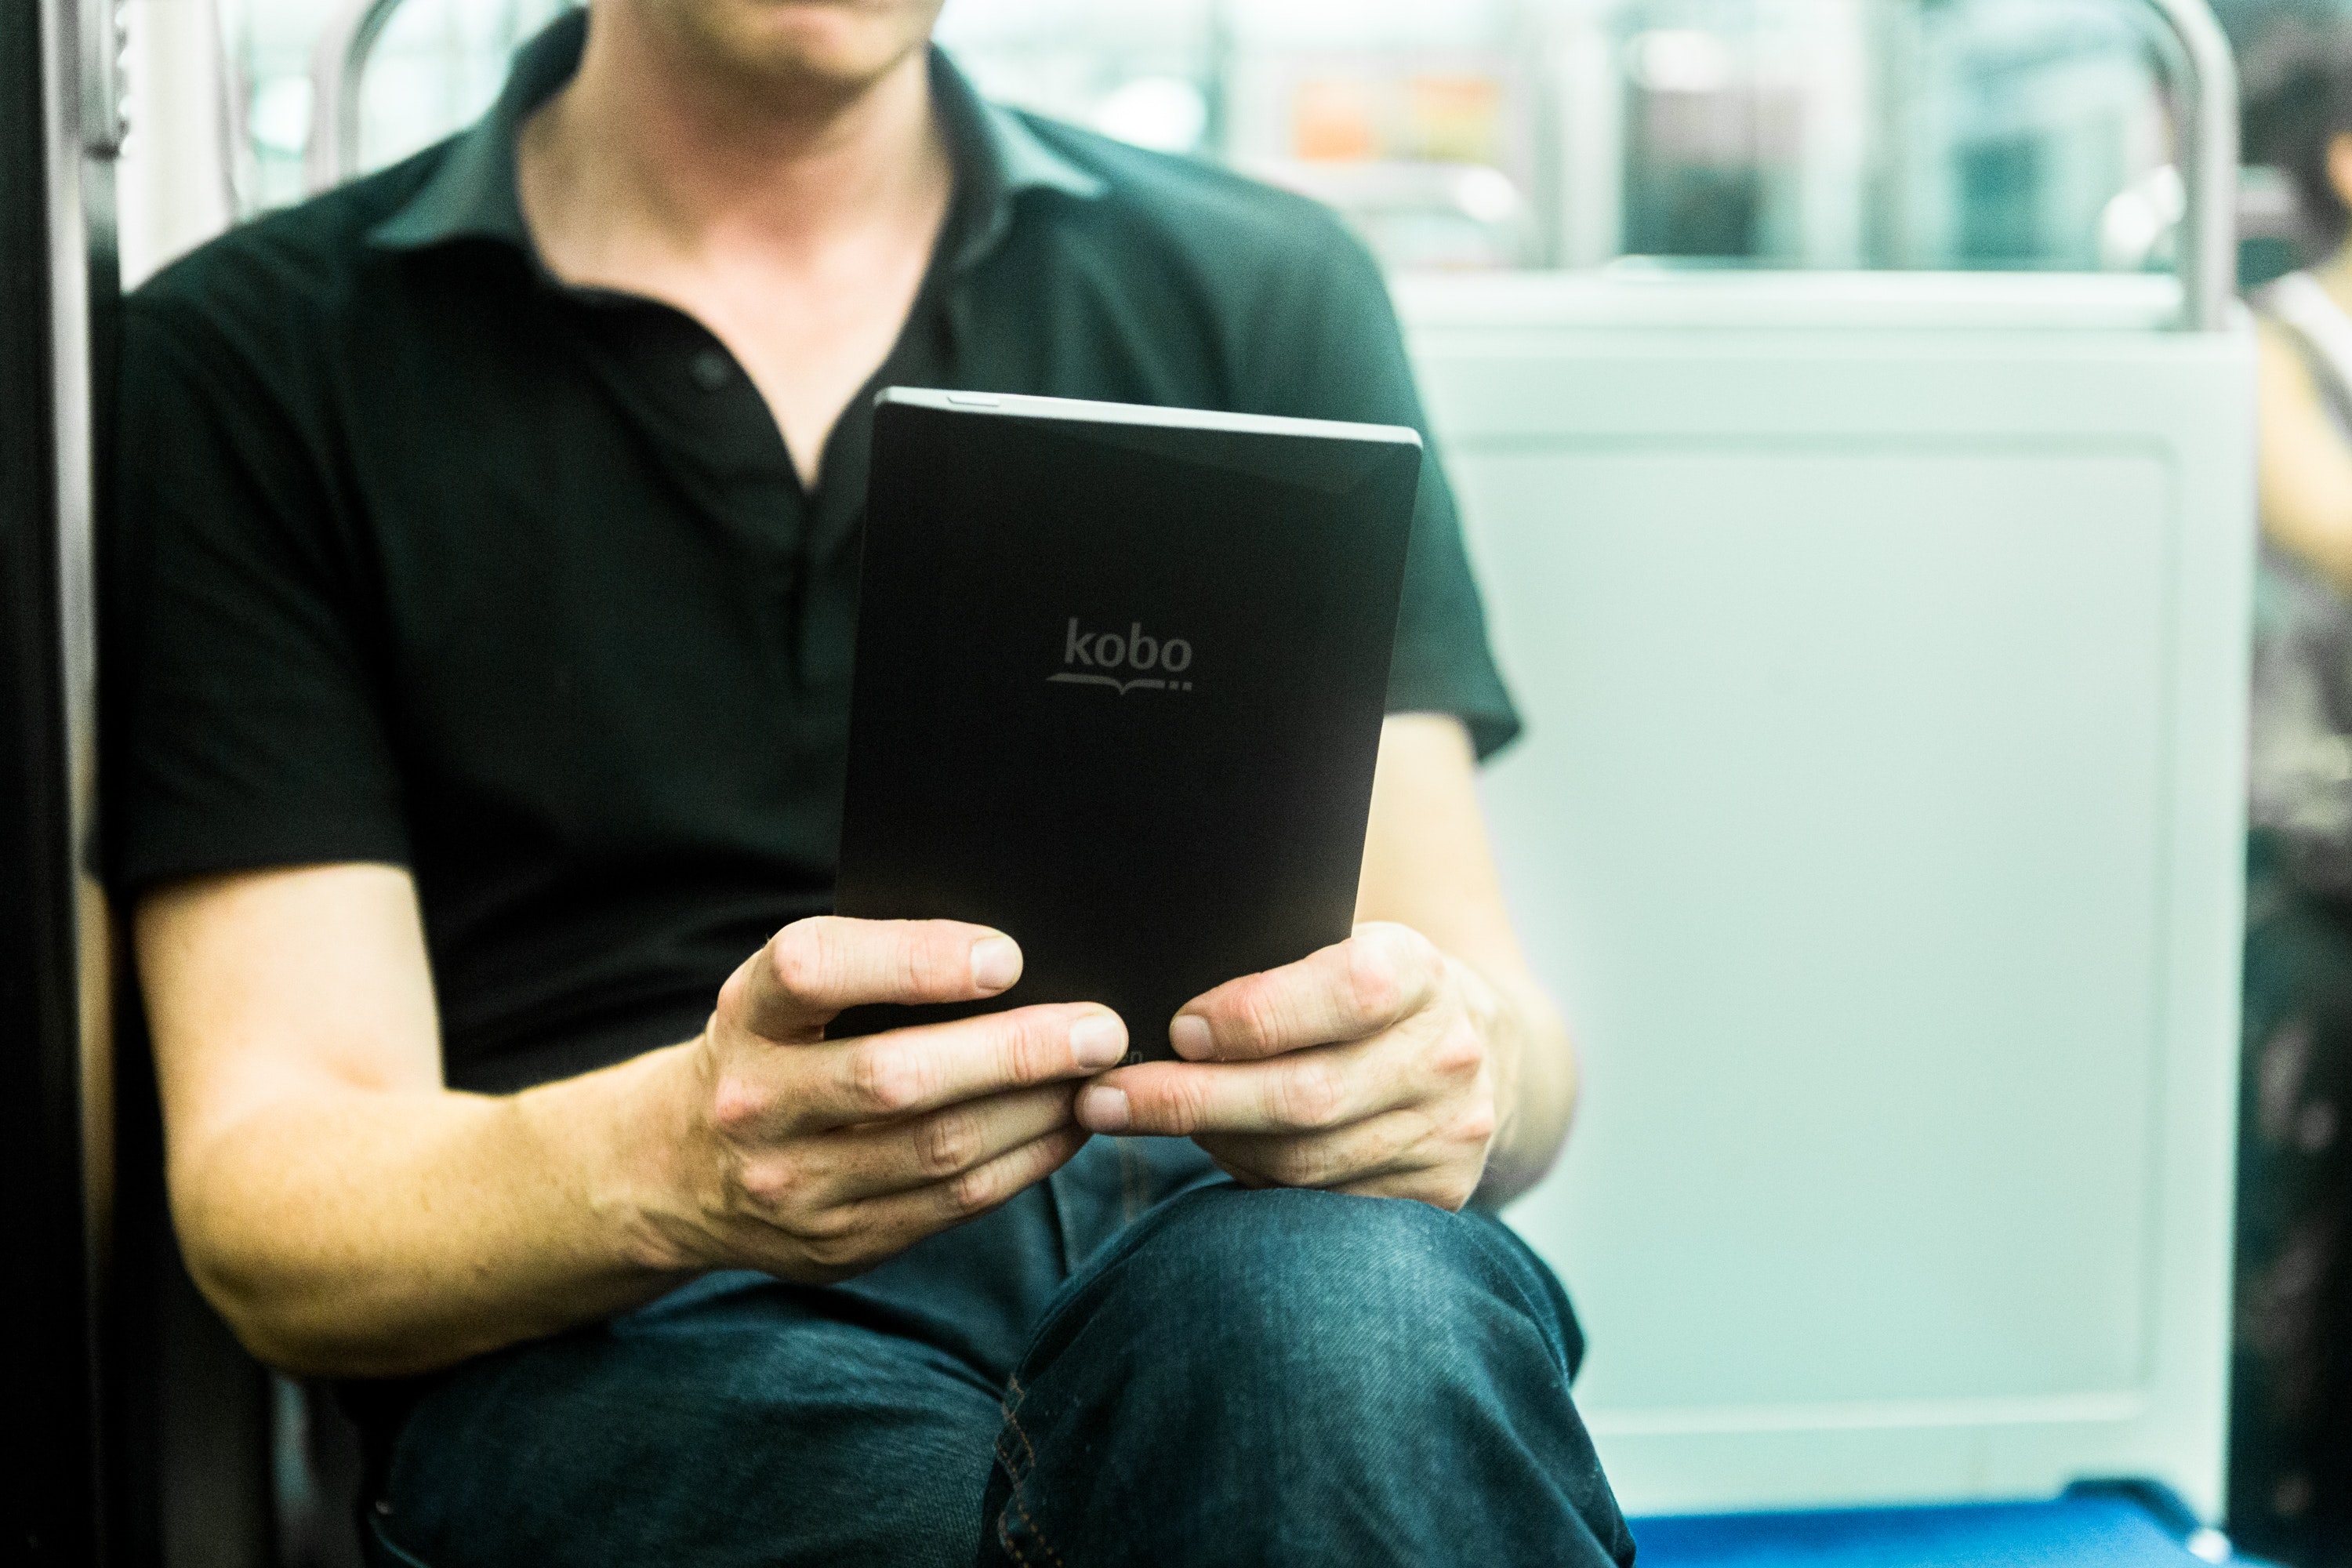
electronic device, technology, gadget